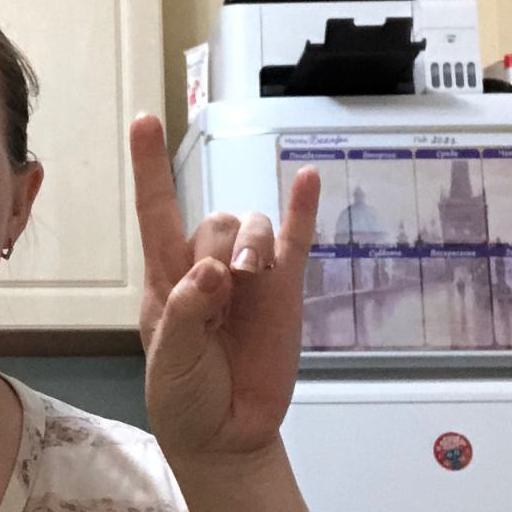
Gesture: rock